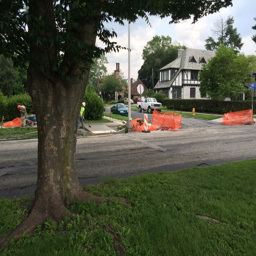
one of trees slated for removal .